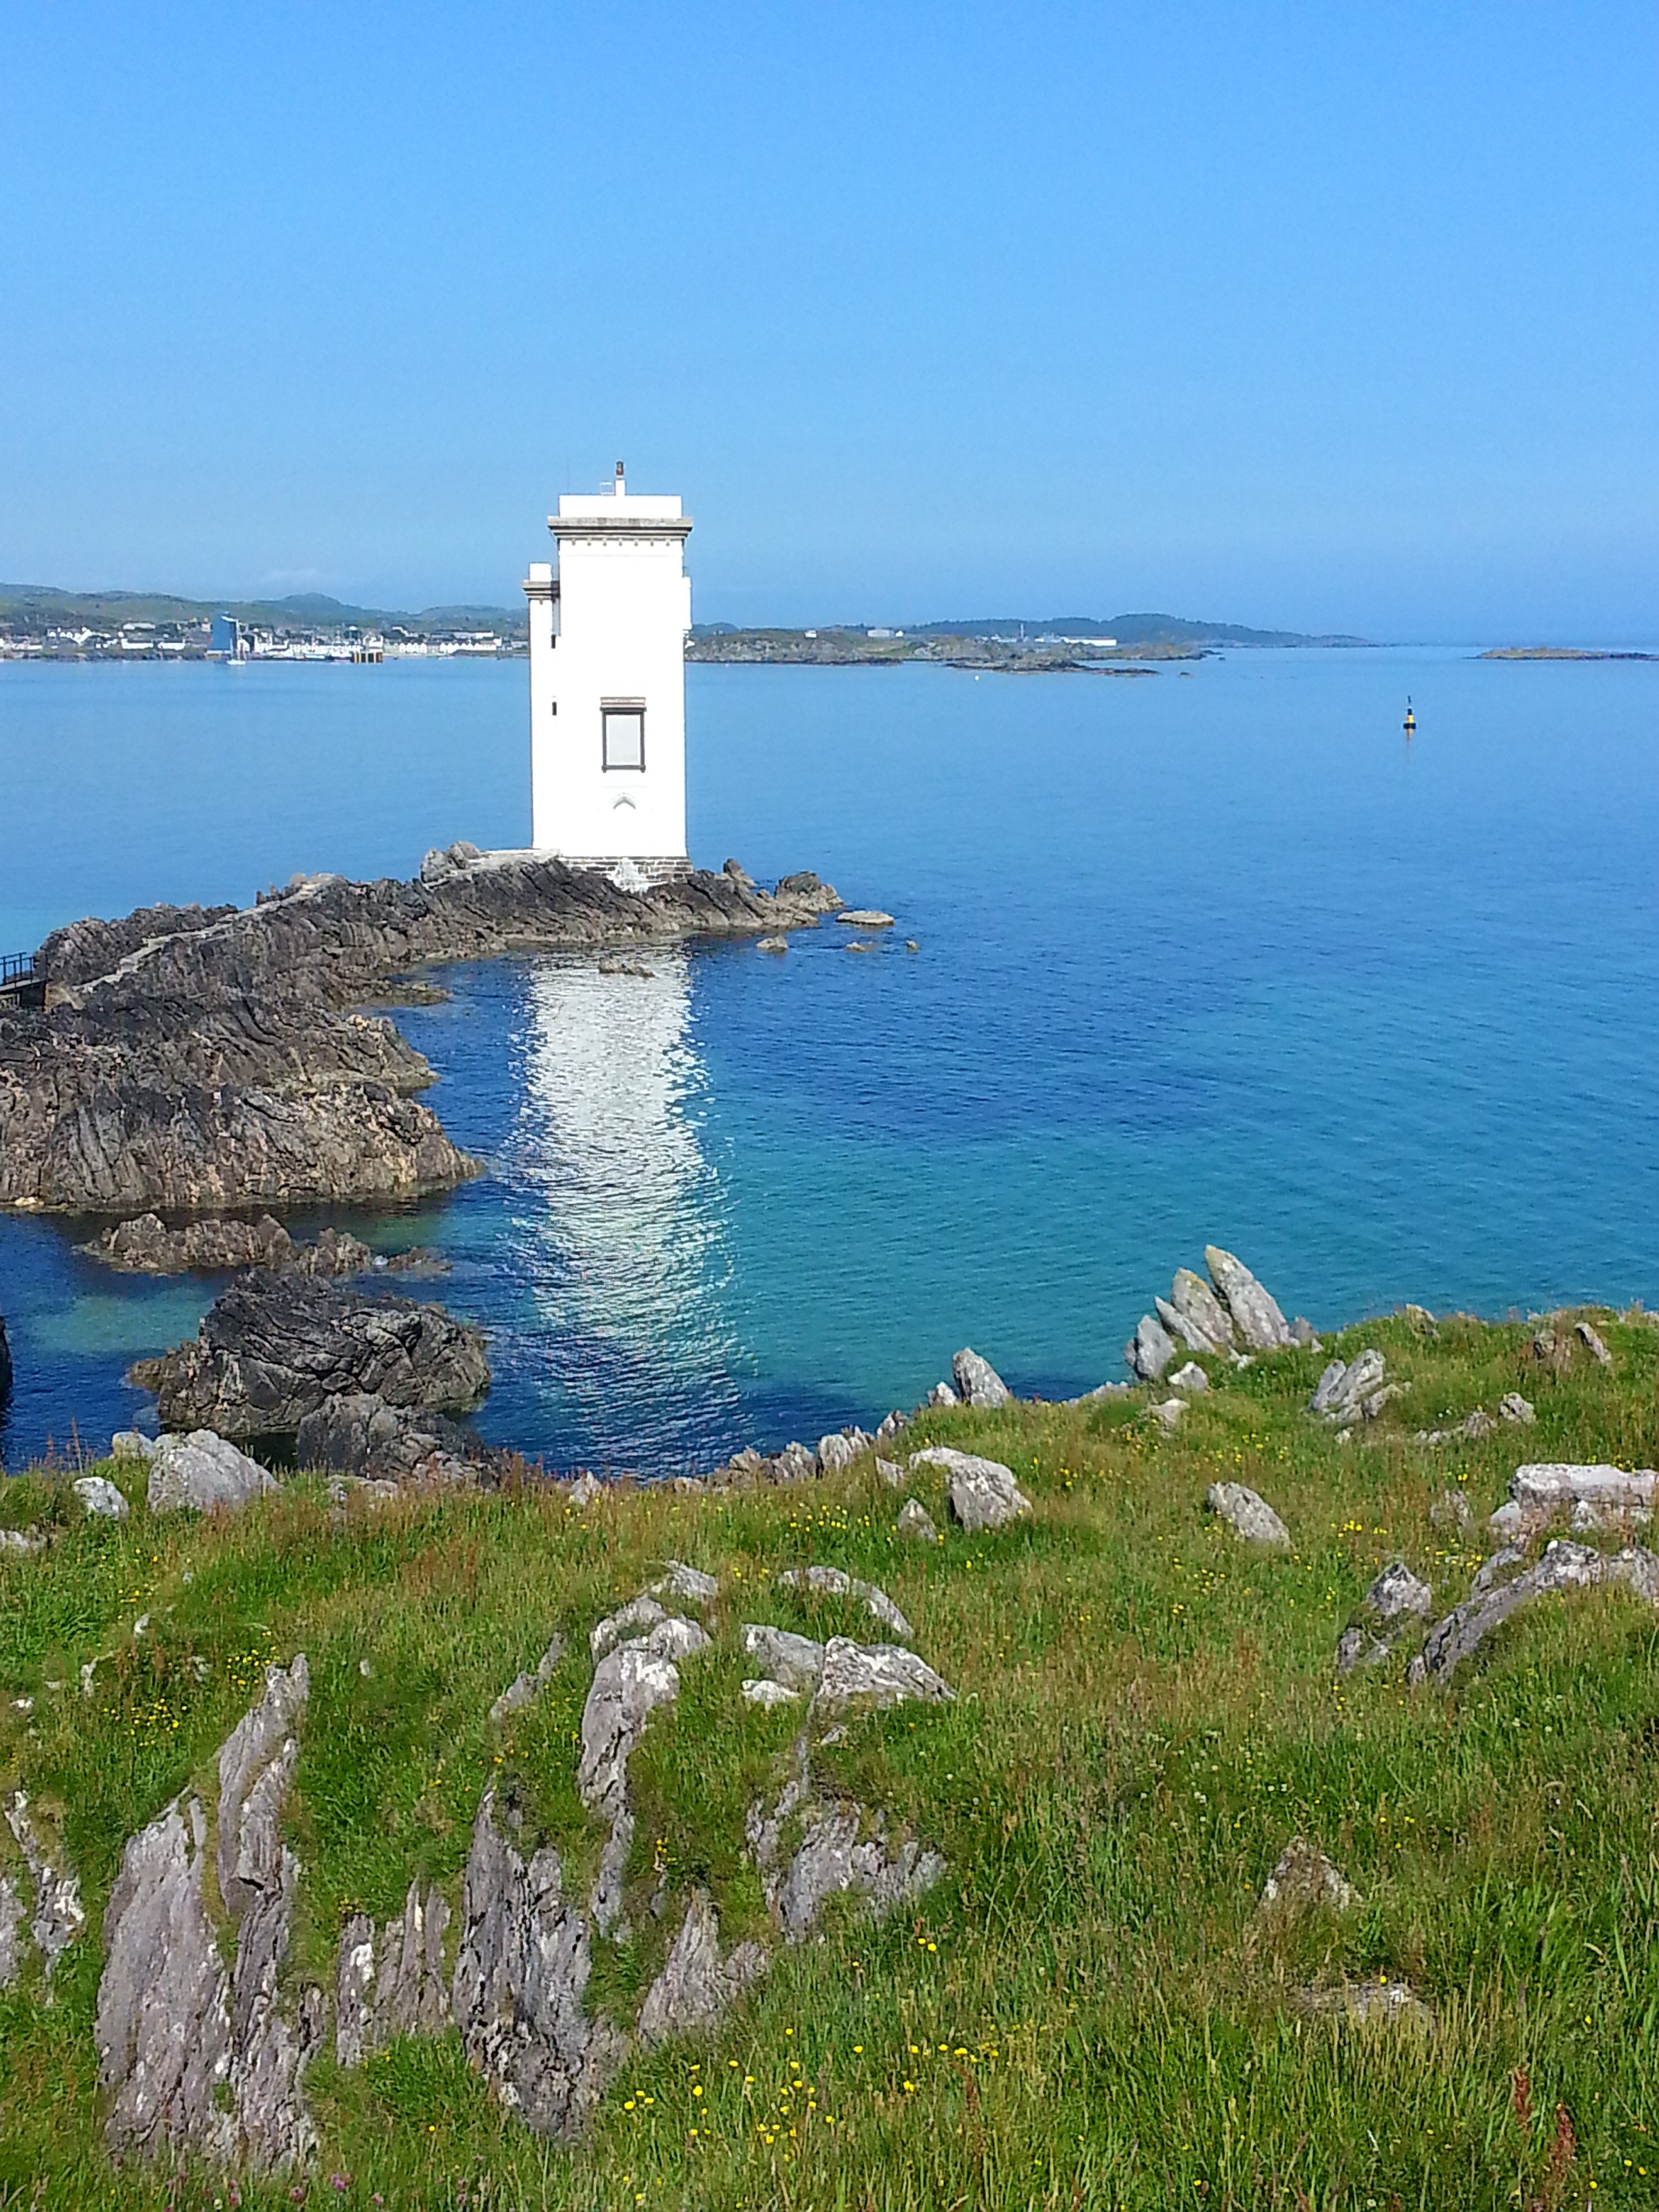
landscape, sea, coast, nature, ocean, lighthouse, shore, coastline, cliff, cove, inlet, tower, bay, island, terrain, beautiful, scotland, channel, scottish, loch, cape, great britain, islay